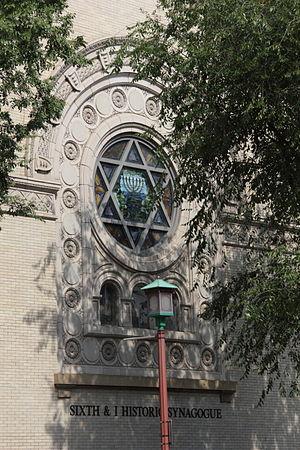
Chinatown, Washington DC